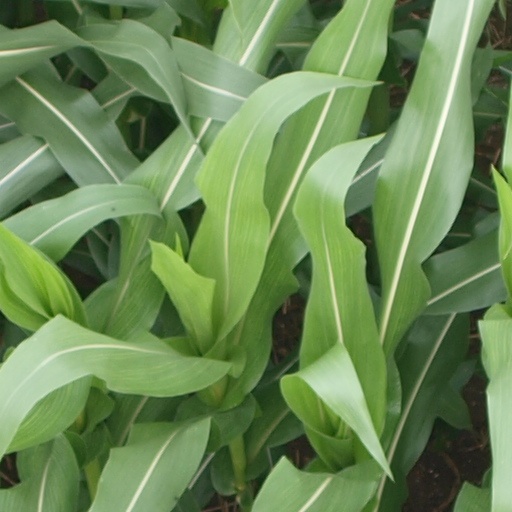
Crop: maize; corn